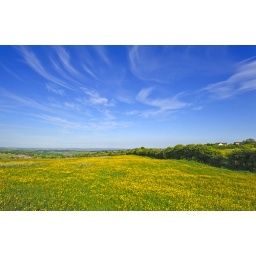
A sea of buttercups set of by a vivid blue sky at Tantobie, County Durham, England.